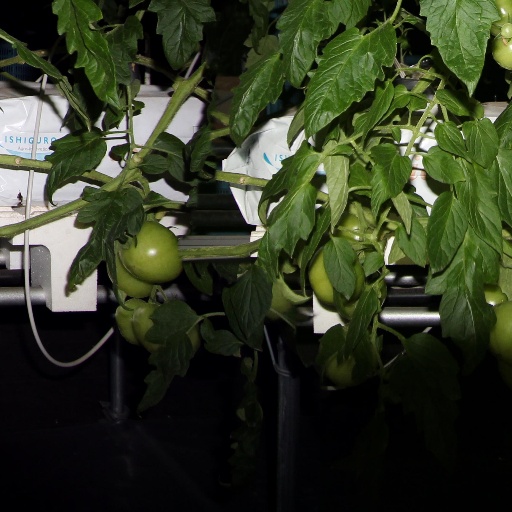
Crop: tomato